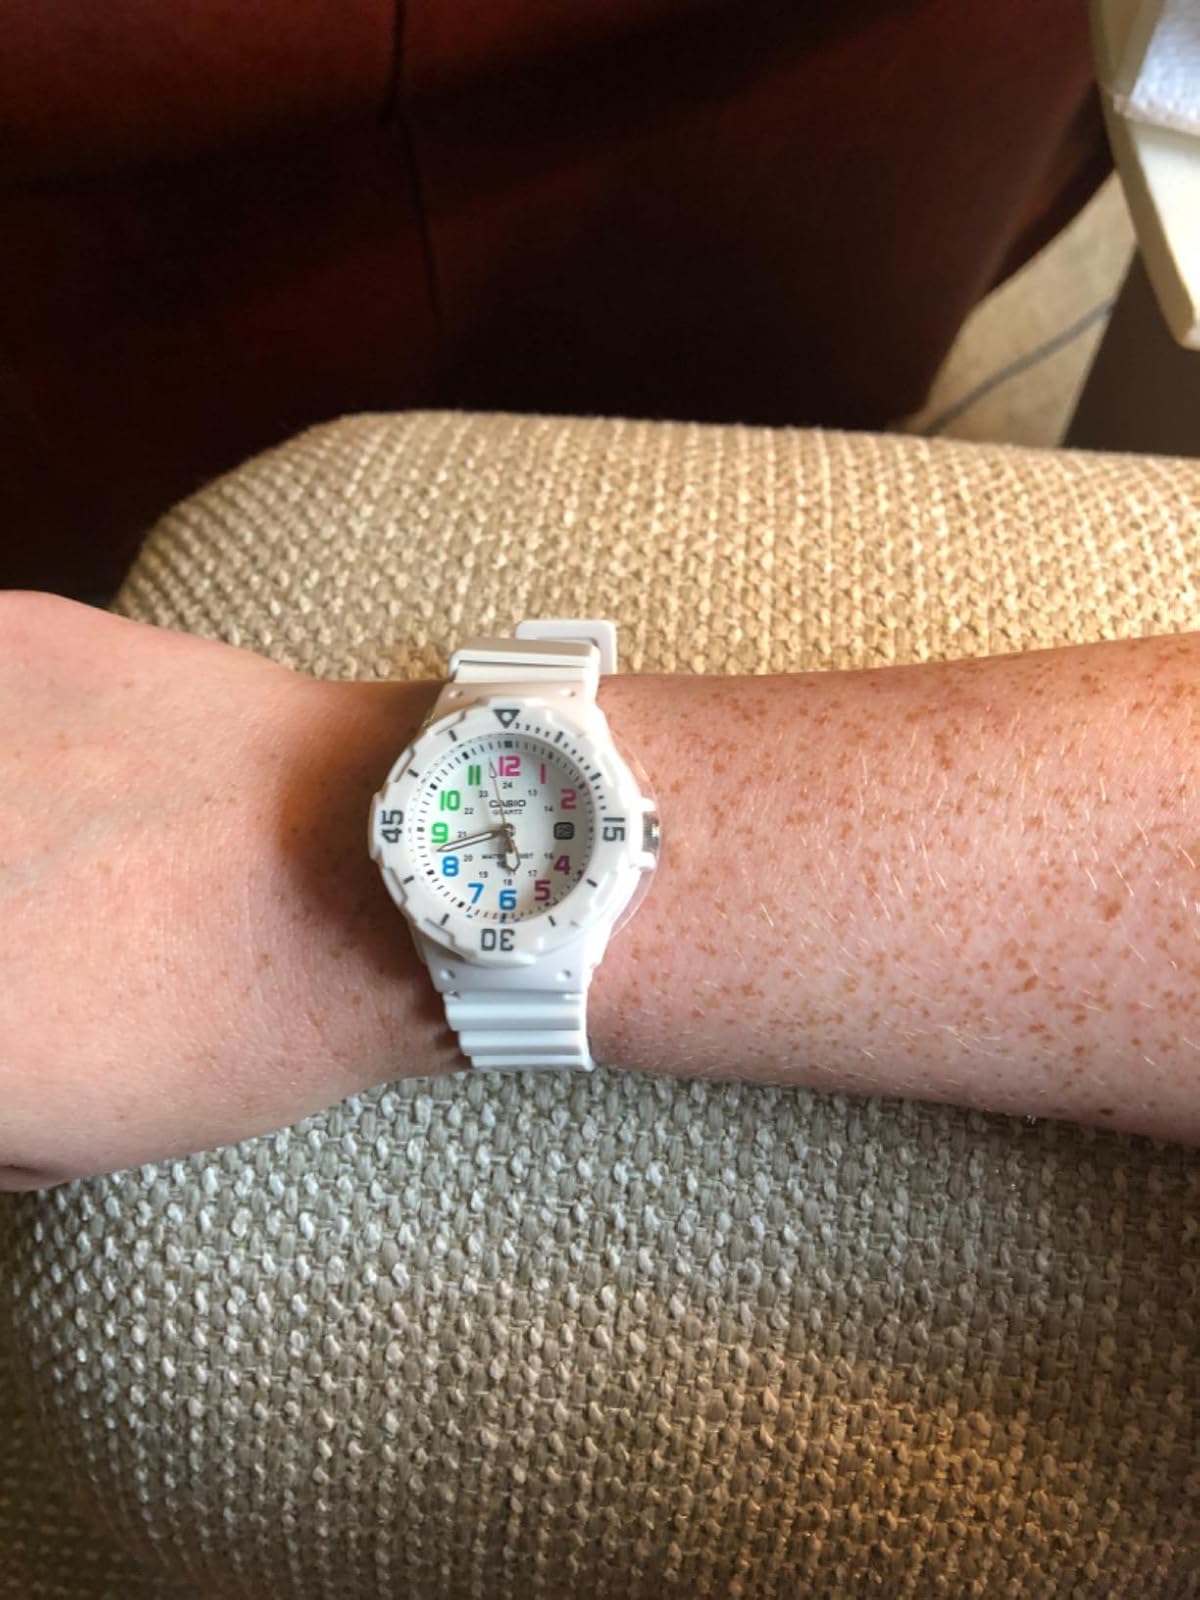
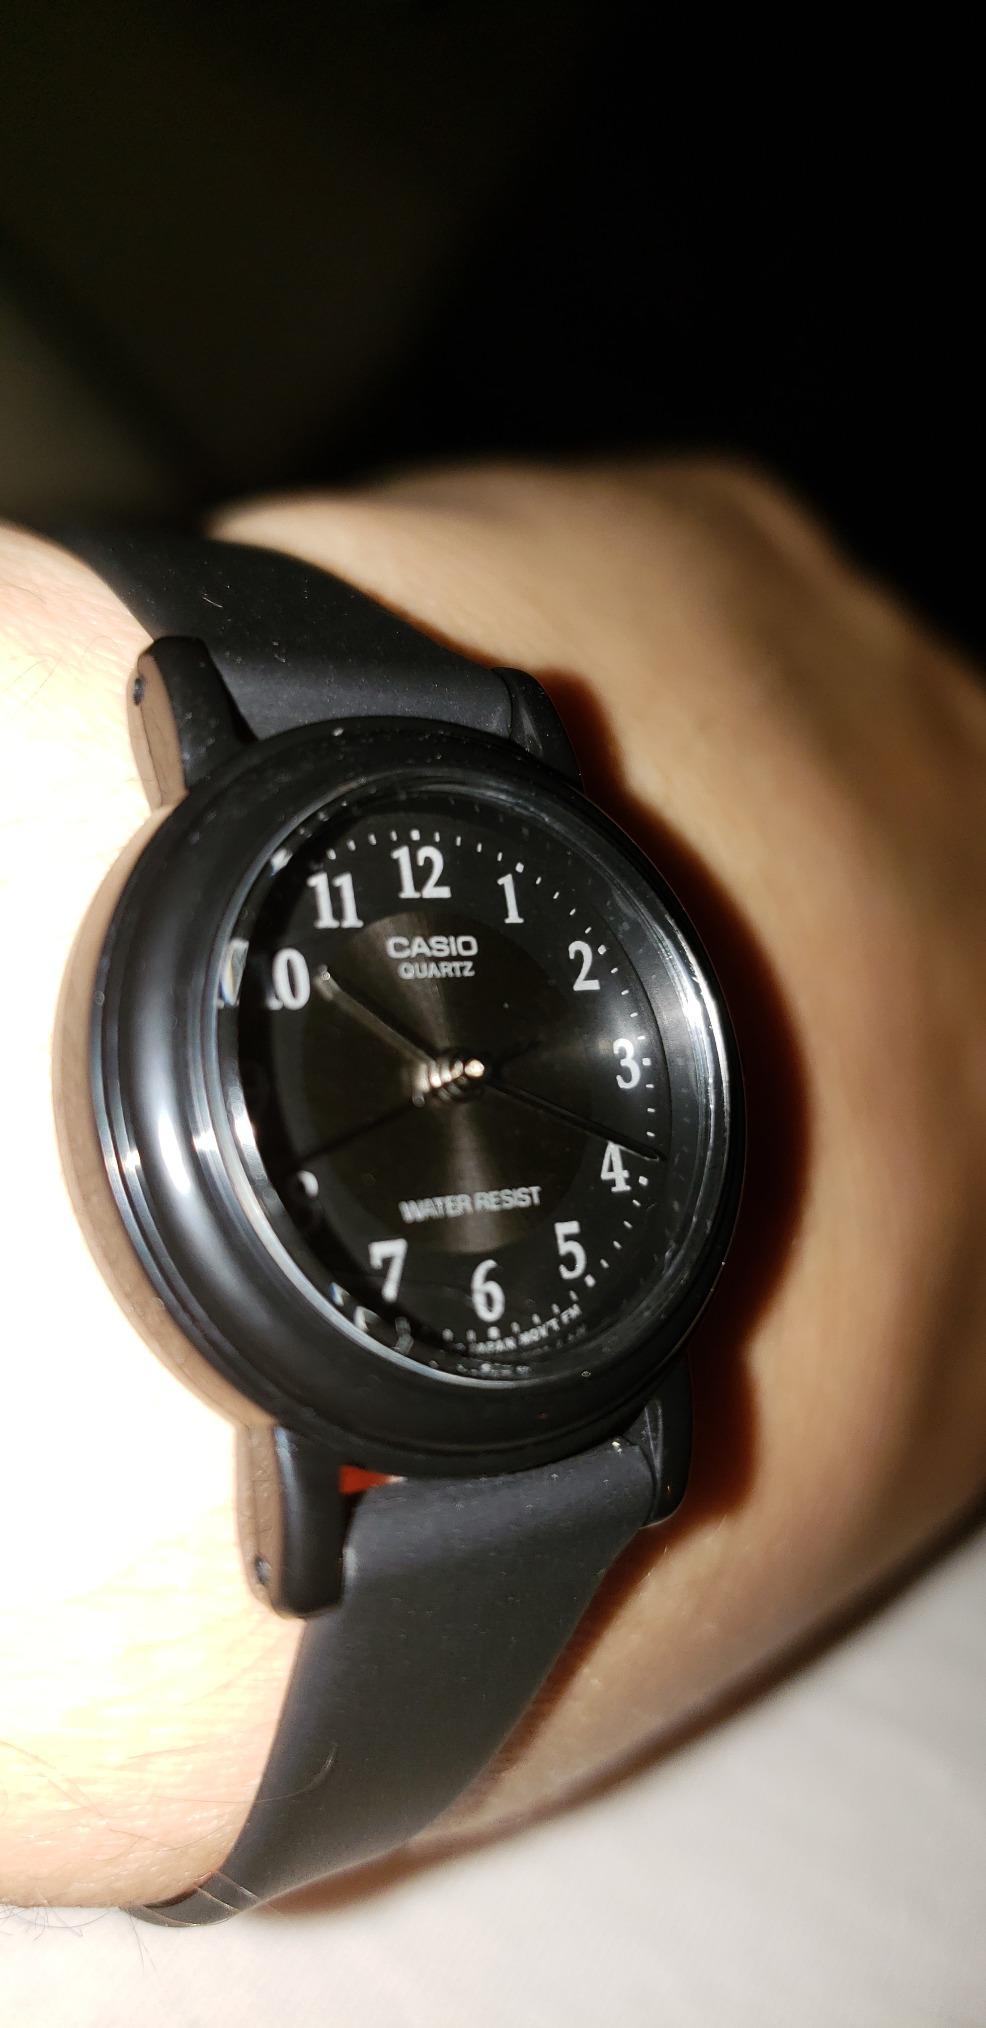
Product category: accessories_watch
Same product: no